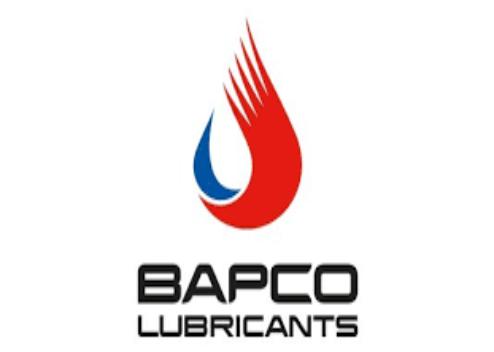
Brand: Bapco
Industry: Others